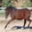
Label: horse